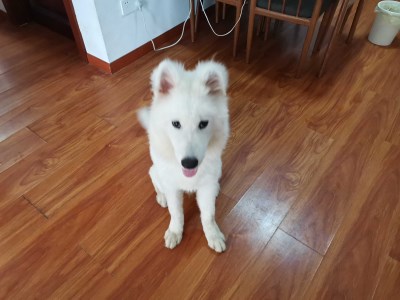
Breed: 2192-n000088-Samoyed